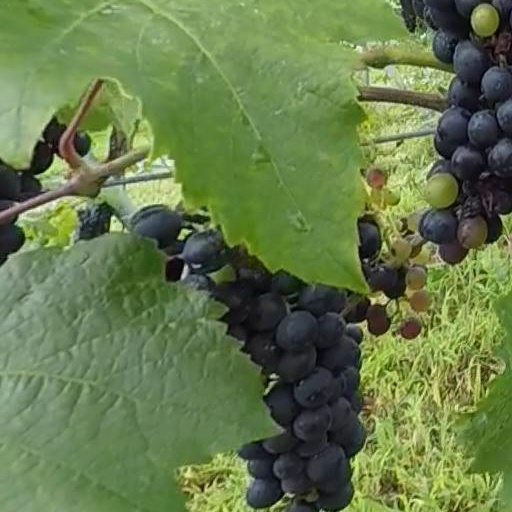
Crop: grape